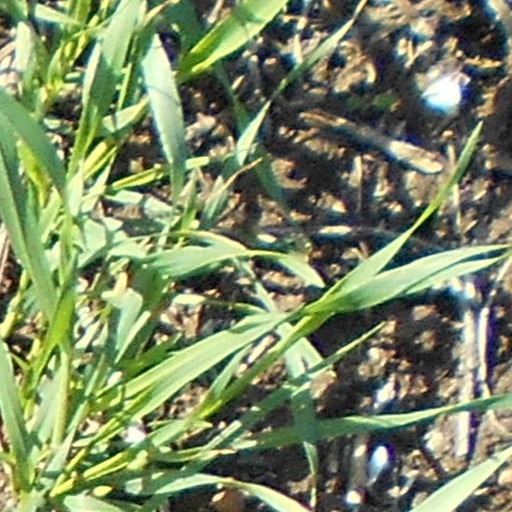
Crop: wheat